Sayidat al-Nejat Cathedral

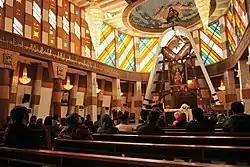
The interior of the cathedral after the restoration effort.

In 2011, works on the complete renovation and restoration of the cathedral began as decided by Mgr Matti Shaba Matoka, archbishop of Baghdad. On December 14, 2012, the cathedral was inaugurated in the presence of nearly all Eastern Christian patriarchs at the time. A memorial has been erected in an adjacent room, where pictures of the victims and sullied sacred objects can be seen, as well as memorial personal belongings of Fathers Thaier Abdullah and Wassim Sabieh. Today, the Cathedral remains one of the three active Syriac-Catholic Churches in Baghdad.